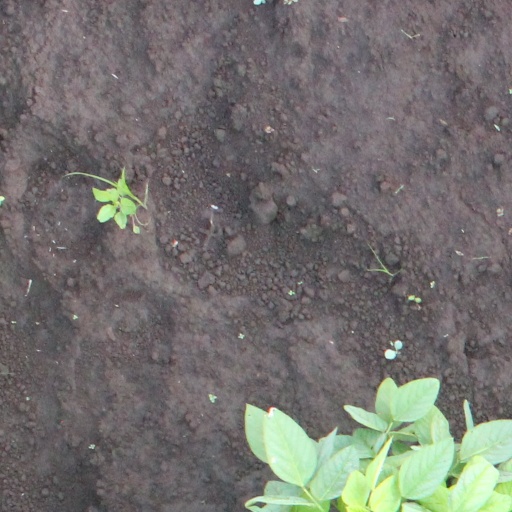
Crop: soybean